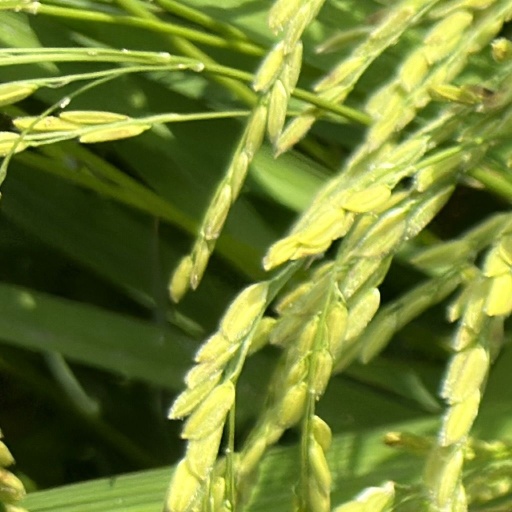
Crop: rice